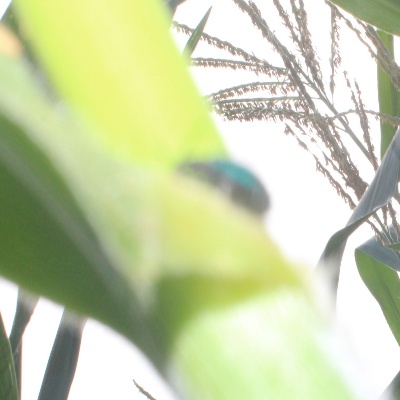
Crop: Maize
Condition: leaf beetle